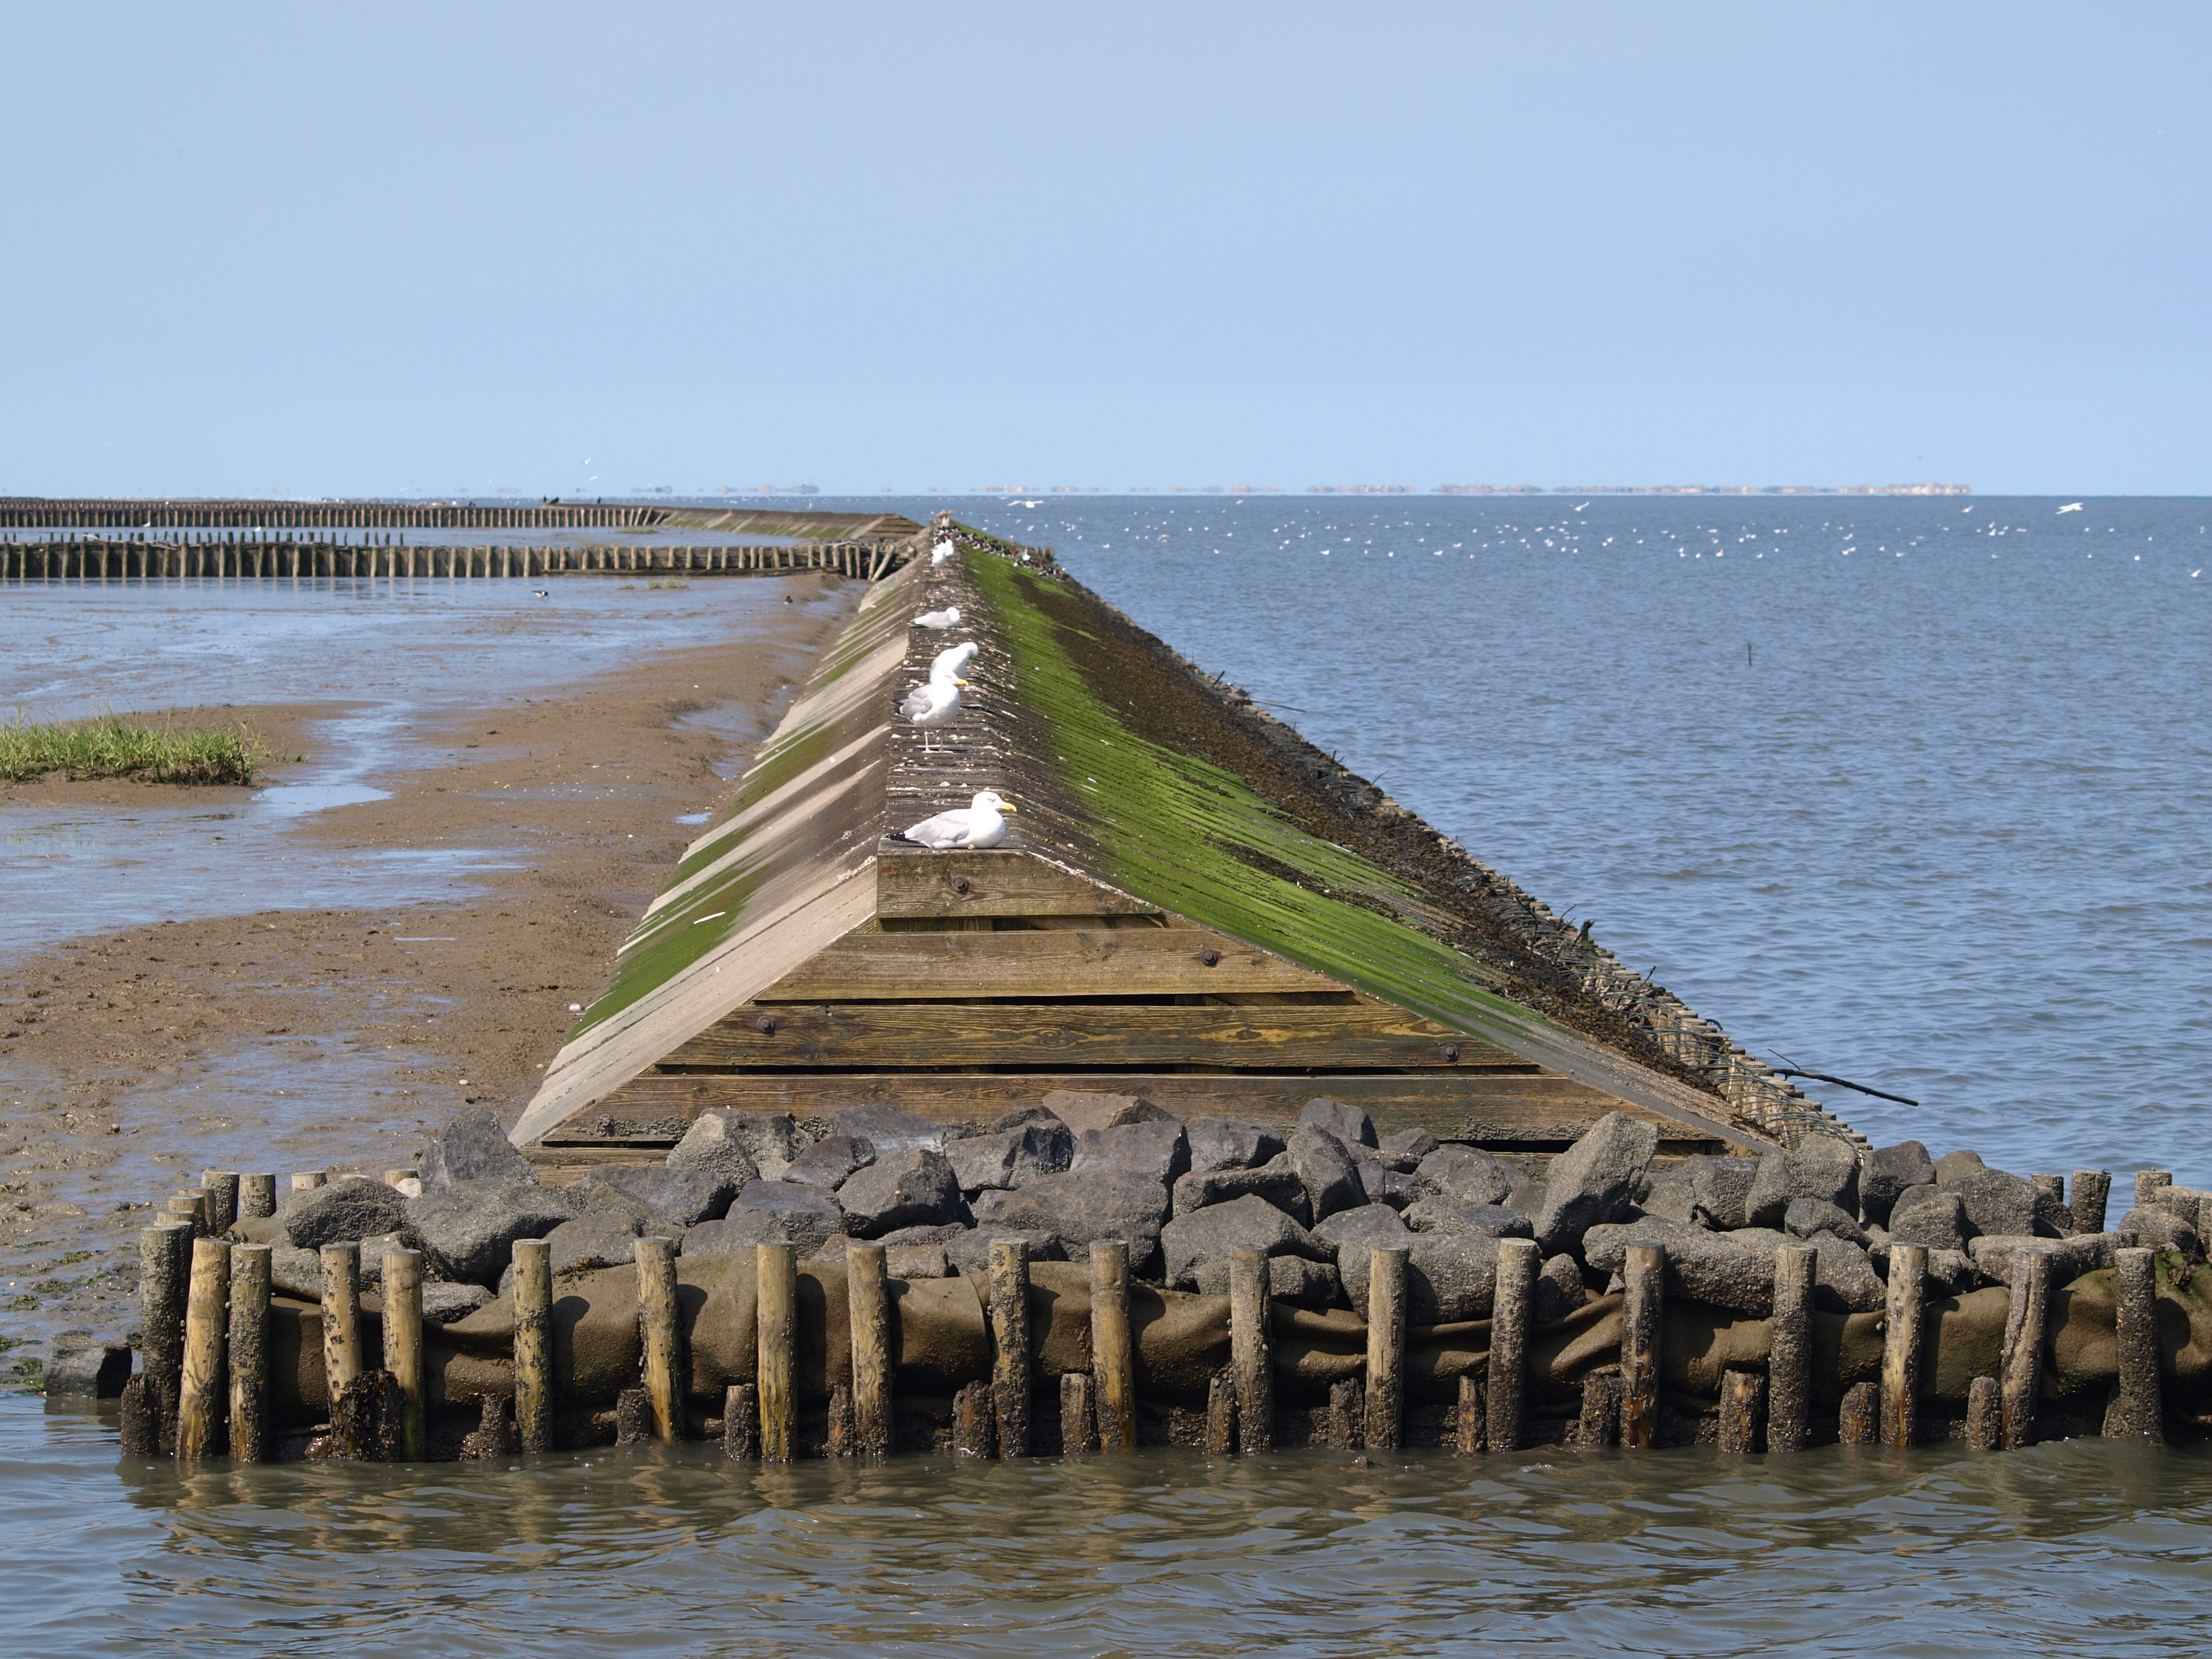
sea, coast, bridge, pier, low tide, dam, reservoir, waterway, breakwater, north sea, east frisia, wadden sea, ebb, watts, intertidal zone, surf wall